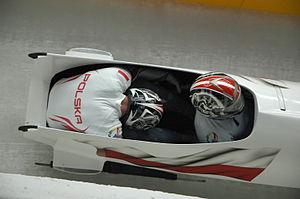
Dawid Kupczyk, né le 10 mai 1977 à Jelenia Góra, est un bobeur polonais.